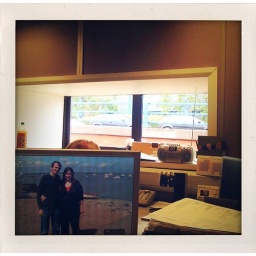
The only window in the office